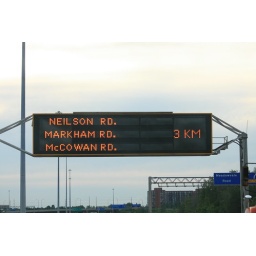
Electronic highway sign in Toronto